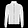
Label: Coat